Phlebotominae

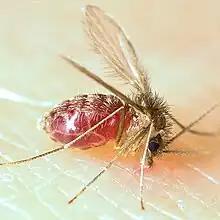
"Lutzomyia longipalpis" feeding on human blood

As sandfly females suck blood from vertebrates, including humans, they can transmit leishmaniasis, arboviruses, and bartonellosis. In the New World, leishmaniasis is spread by sandflies in the genus "Lutzomyia", which commonly live in caves, where their main hosts are bats. In the Old World, sandflies in the genus "Phlebotomus" spread leishmaniasis.